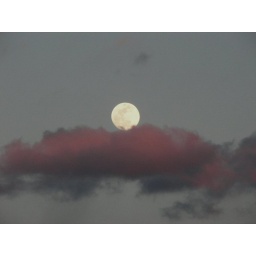
Full moon with pink clouds taken at sunset in St. Charles county, Missouri.